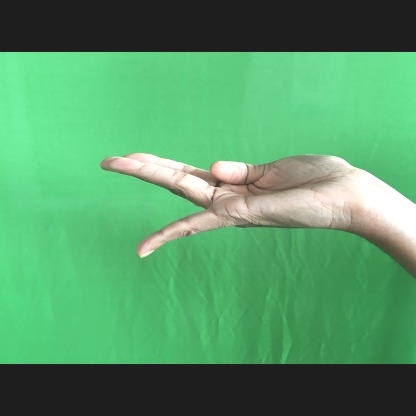
Mudra: Chaturam